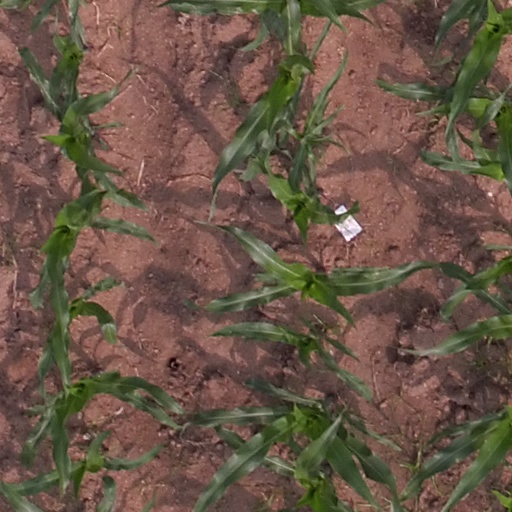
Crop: maize; corn